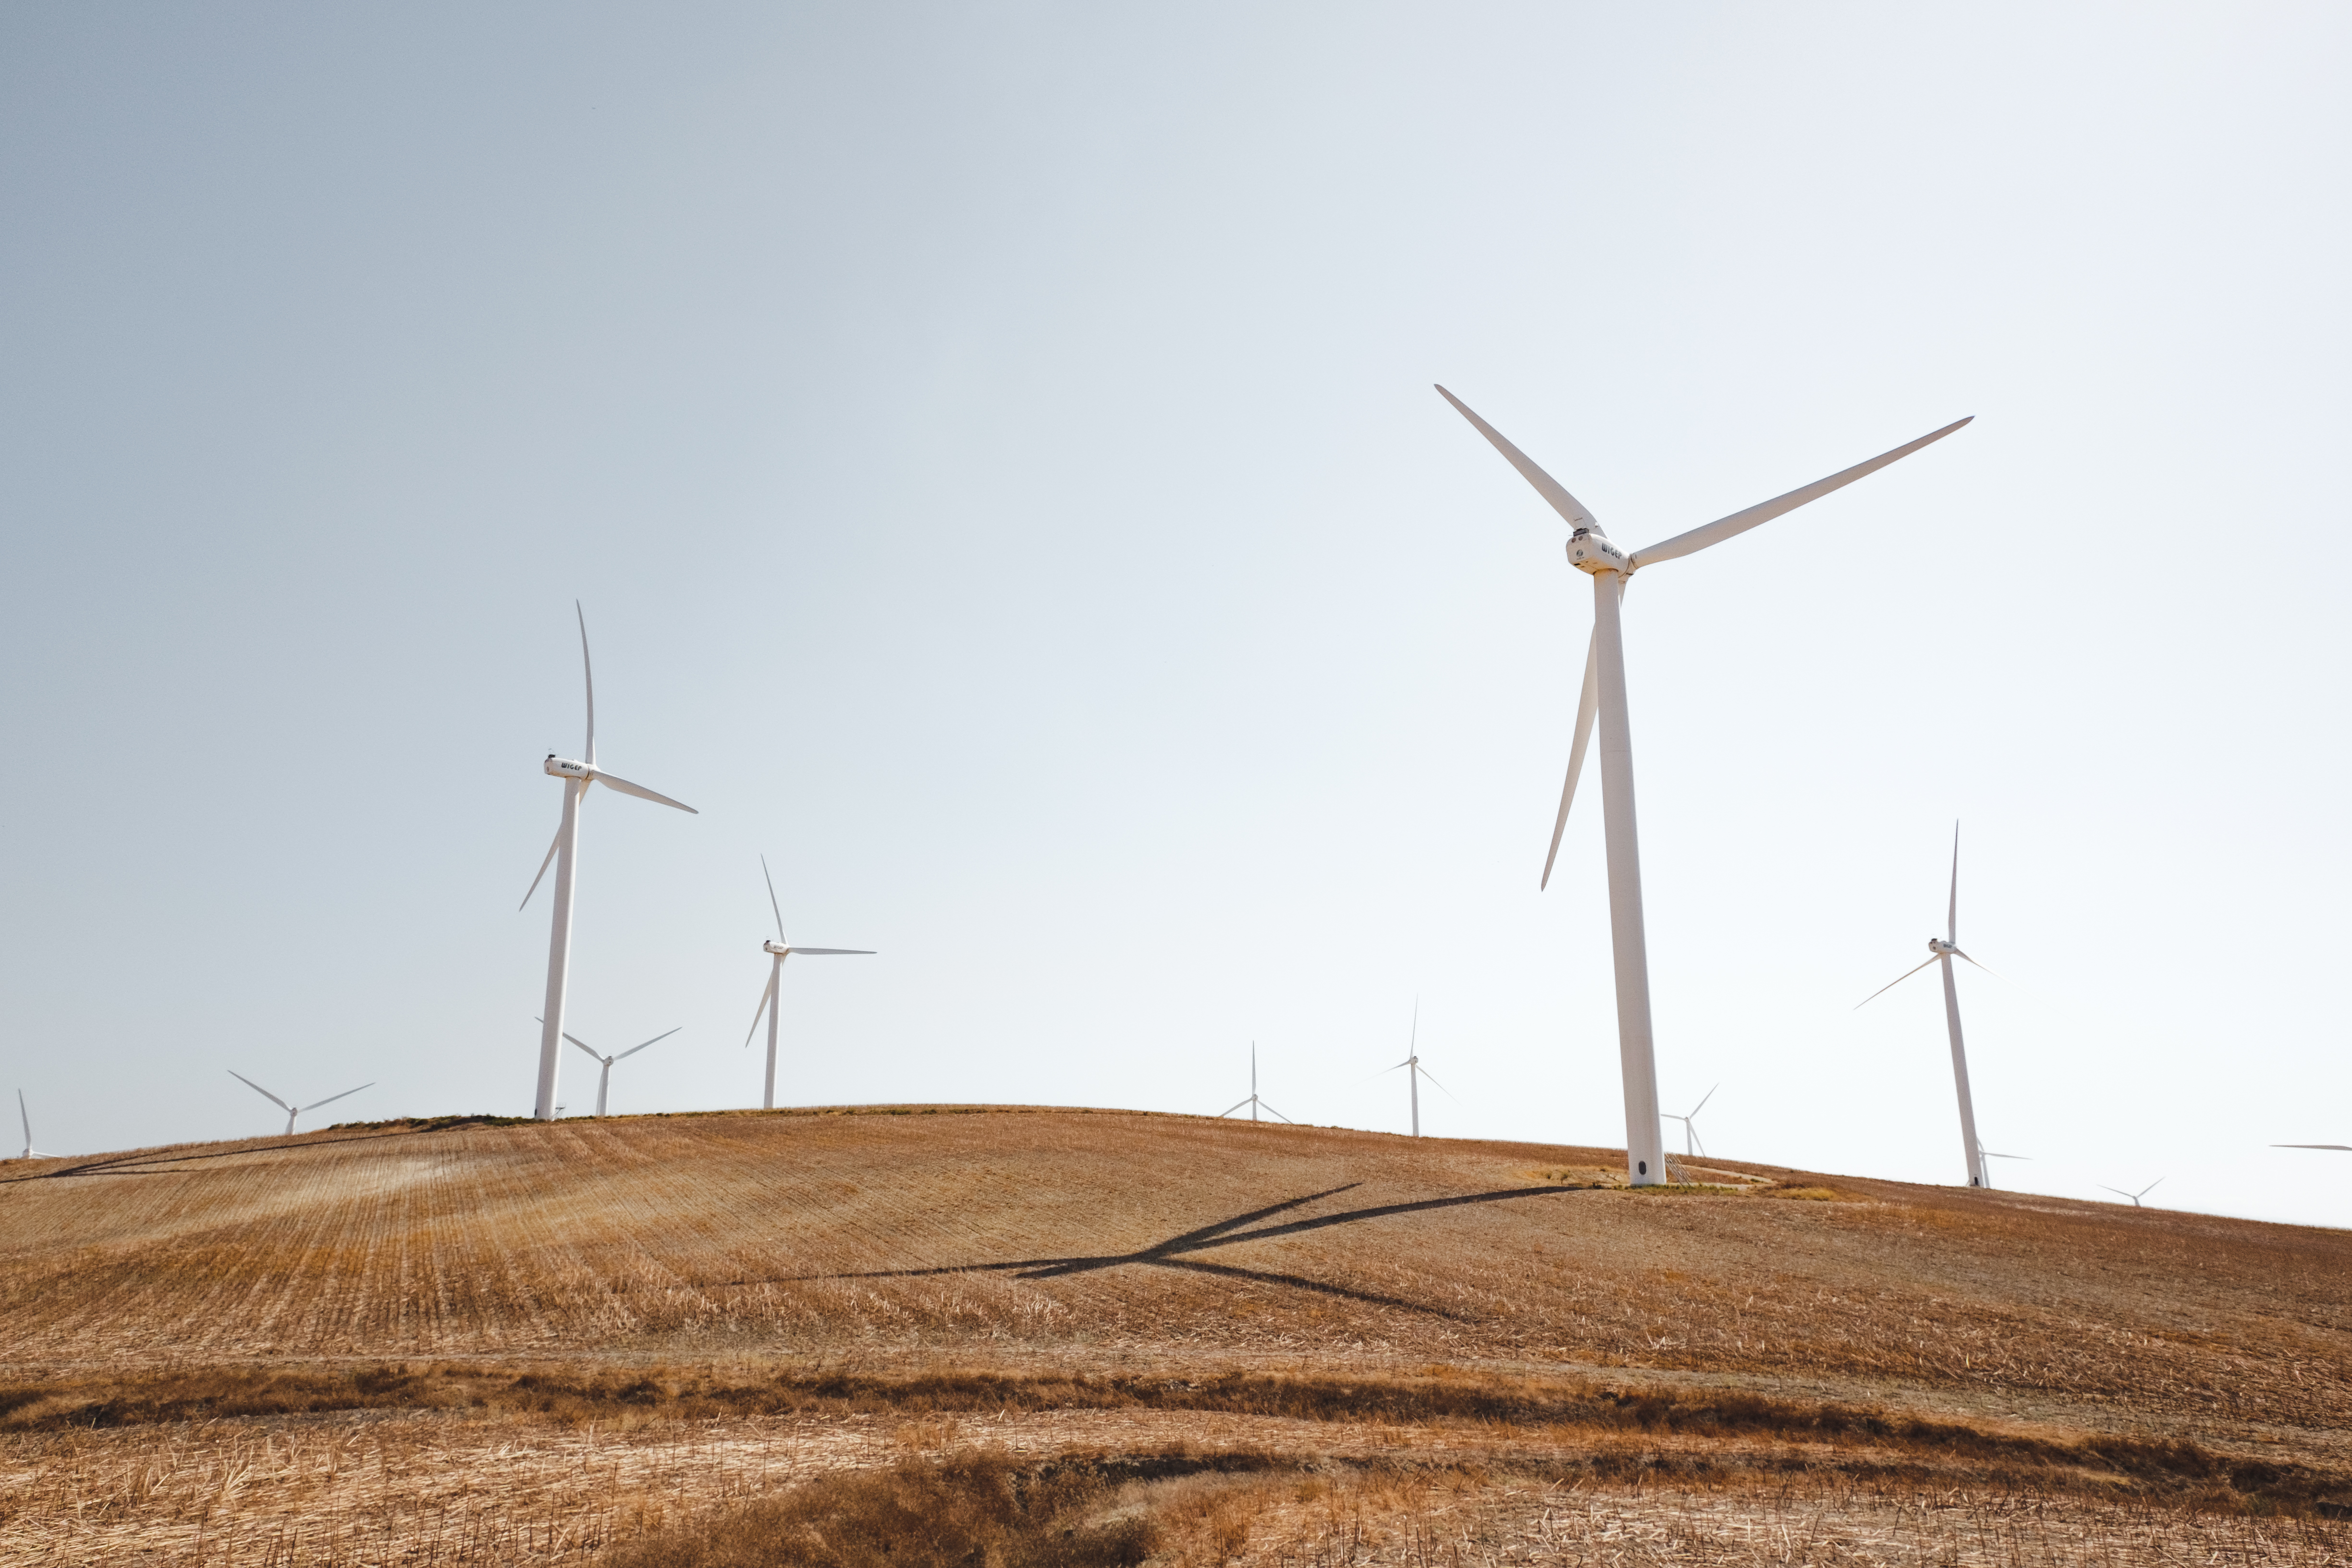
wind turbine, wind farm, windmill, wind, atmospheric phenomenon, sky, field, grass family, machine, rural area, ecoregion, grassland, turbine, hill, public utility, prairie, land lot, plant, plain